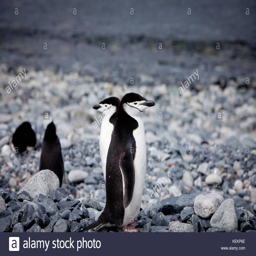
penguins on a pebble beach